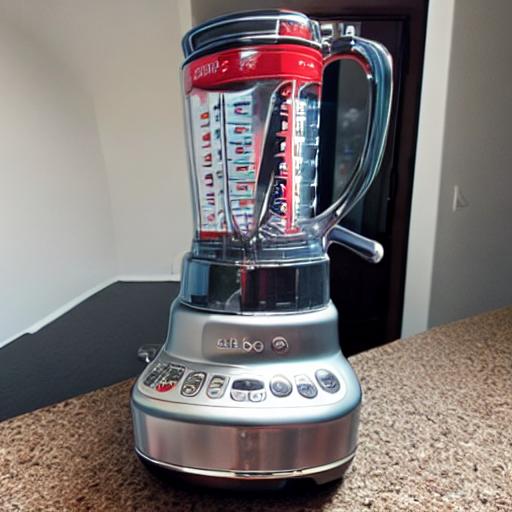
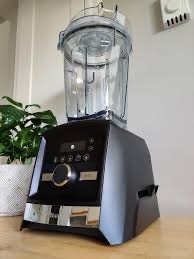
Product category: items_blender
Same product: no